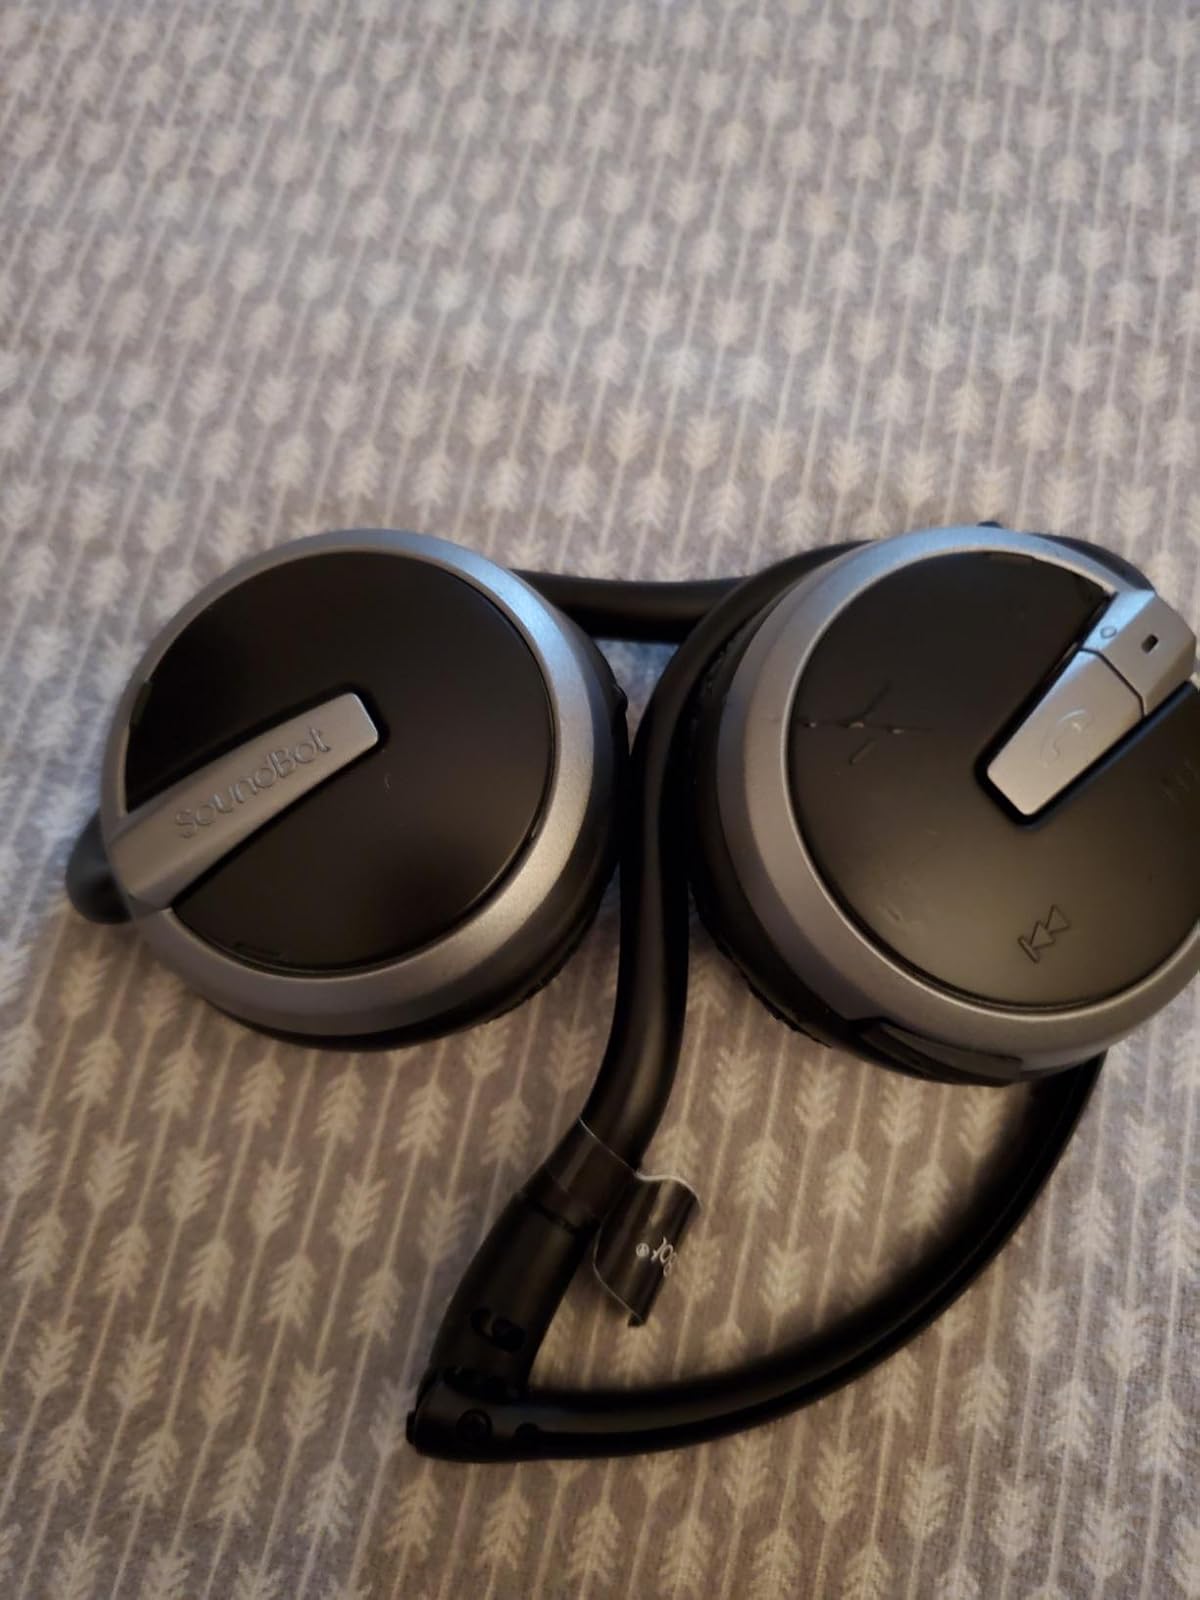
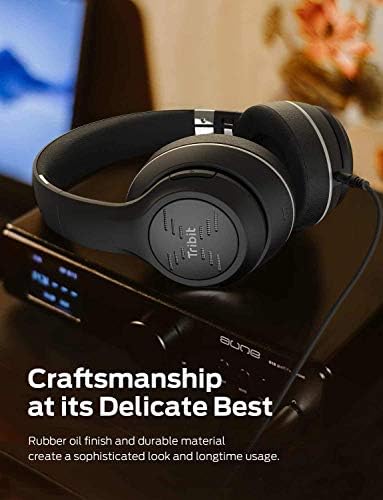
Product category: headphones
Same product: no